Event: Nepal Earthquake
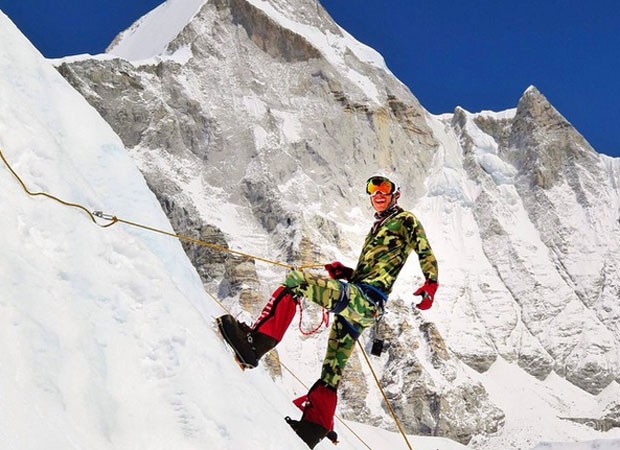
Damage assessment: no_damage